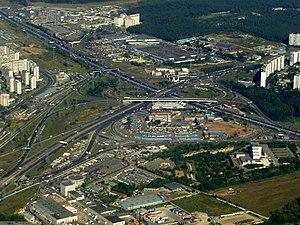
Le réseau routier russe comprend des routes internationales ainsi que des routes fédérales, régionales ou locales. Tout comme la croissance du trafic routier en Russie, il est en pleine expansion. Prolongations, mise aux normes européennes et constructions se multiplient dans tout le pays.
La MKAD, est une autoroute périphérique de la ville de Moscou, en Russie.
La route Magistrale M2 est une importante voie de circulation en Russie, reliant Moscou à la Crimée en passant par l’Ukraine.